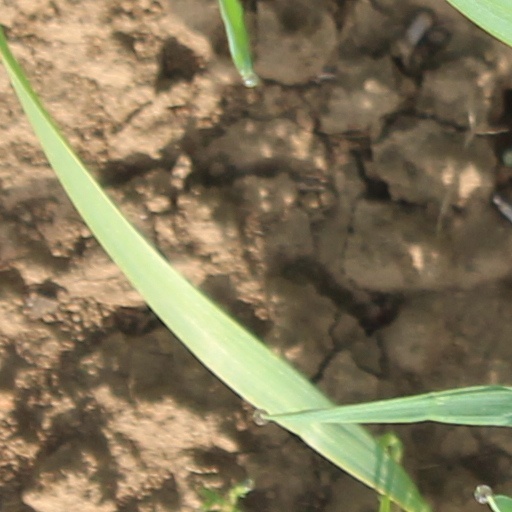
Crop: wheat